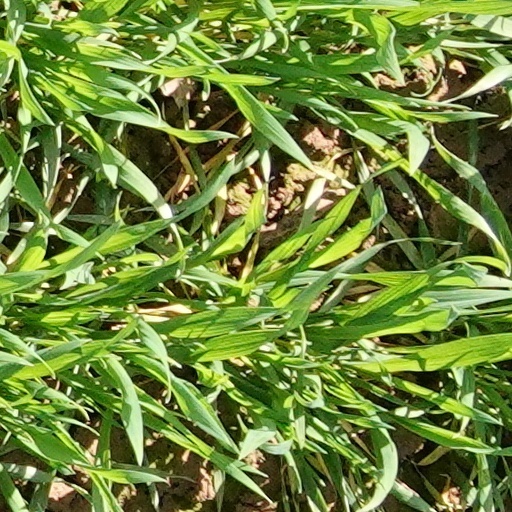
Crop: wheat